Anderson's Cross

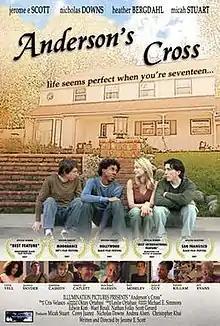

Anderson's Cross is a 2010 comedy-drama film written and directed by Jerome Elston Scott, who also stars in the film, as his first writing and directing project. Production for the movie began in 2003 and the movie had its world premiere on May 20, 2010, when it was given a limited theatrical release. It stars Elston Scott, Nicholas Downs, and Heather Bergdahl as three best friends whose evolving relationships cause tension in their senior year of high school. The film was released on DVD November 22, 2010.